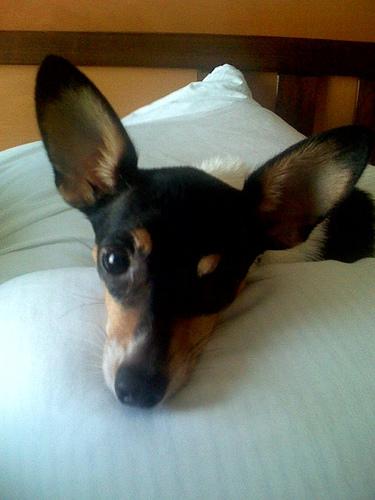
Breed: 237-n000095-toy_terrier